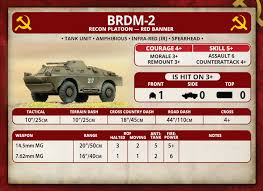
Label: BRDM